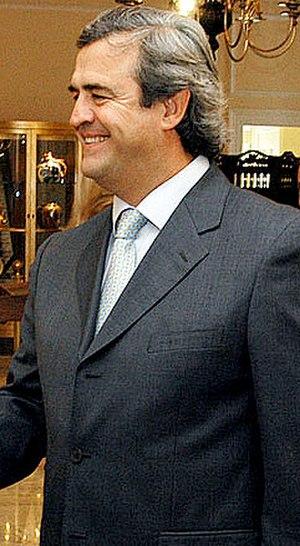
Les élections générales uruguayennes de 2004 ont lieu le 31 octobre 2004 afin d'élire simultanément le président et le vice-président ainsi que les 99 membres de la chambre des représentants et les 30 membres du Sénat de l'Uruguay. Un référendum sur l’accès à l'eau et à l'assainissement en tant que droits humains fondamentaux a lieu simultanément.